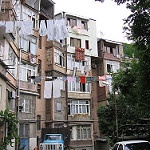
Label: non_damage_buildings_street